Modern education in Ethiopia

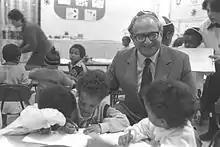
Ministry of Education and Culture Yitzhak Navon visiting a kindergarten class of young immigrants from Ethiopia in 1985

Despite significantly growing from the past, there were also problems with shortage of qualified teachers and resources, which resulted in the deterioration of quality of education. In 1983, the Derg adopted a resolution that reads as: